A Young Trophy Band in the Parlance of Our Times

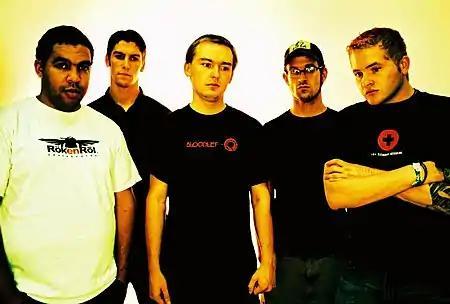
Publicity picture of As Friends Rust circa May 2002, in promotion of "A Young Trophy Band in the Parlance of Our Times". From left to right: Joseph Simmons, Adam D'Zurilla, Zachary Swain, Christopher Beckham and Thomas Rankine.

The artwork and layout for "A Young Trophy Band in the Parlance of Our Times" was designed and constructed by Moyal and frequent visual collaborator Jason Page (who had worked on "As Friends Rust", "The Fists of Time: An anthology of Short Fiction and Non-Fiction" and "Won"). The cover art's main photograph was taken by Sarah Prieres. Due to contractual obligations, the band was required to include "As Friends Rust appears courtesy of Doghouse Records" in the booklet.